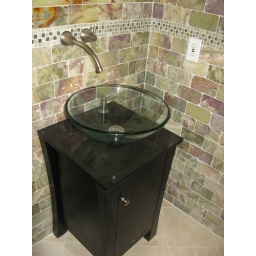
This bathroom near the front entrance to the house has a toilet and sink.